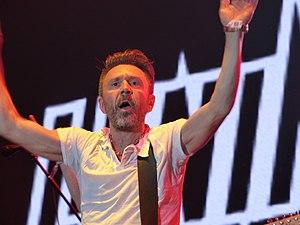
Golos est la version russe de l'émission musicale The Voice lancée en 2010 par John de Mol. Elle est diffusée depuis le 5 octobre 2012 sur la chaîne Perviy Kanal.